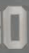
Number: 0